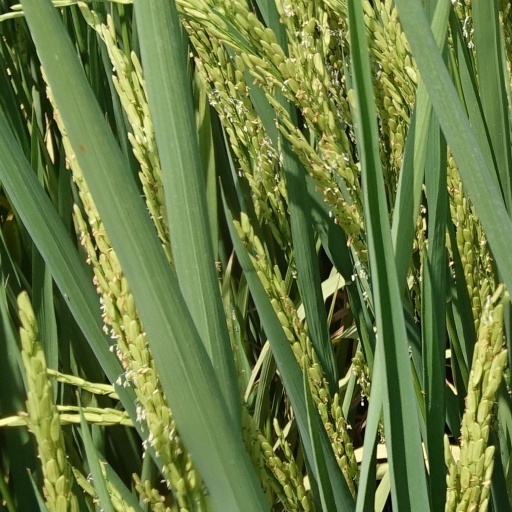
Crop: rice